Economic history of Mexico

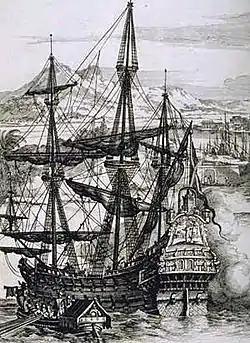
Spanish galleon, the mainstay of transatlantic and transpacific shipping, engraving by Albert Durer

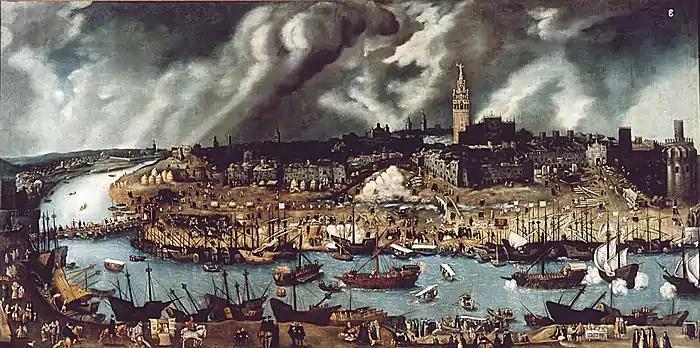
16th c. Seville, Spanish port for the transatlantic trade

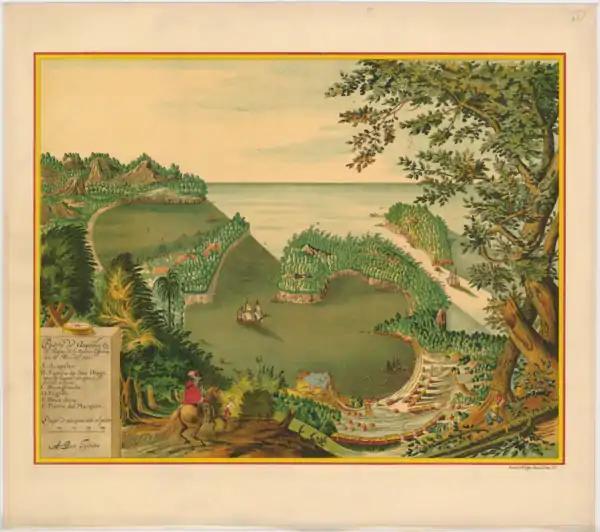
Acapulco in 1628, Mexican terminus of the Manila galleon

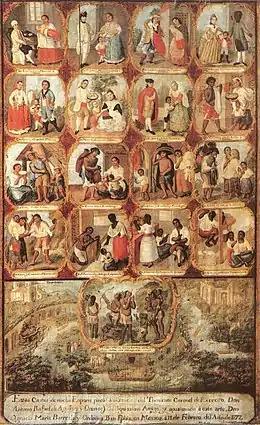
A single-canvas painting showing the casta system in eighteenth-century Mexico. Spaniards were at the top of the system with mixed-race men and women consigned to the bottom ranks, with both engaging in manual labor.

Cities had concentrations of crown officials, high ecclesiastical officials, merchants, and artisans, with the viceregal capital of Mexico City, having the largest. Mexico City was founded on the ruins of the Aztec capital of Tenochtitlan and has never given up its primacy in Mexico. The history of Mexico City is deeply entwined in the development of the Mexican economy. Two main ports, Veracruz on the Caribbean coast the served the transatlantic trade and Acapulco on the Pacific coast, the terminus for the Asian trade via the Manila Galleon, allowed the crown to regulate trade. In Spain the House of Trade ("Casa de Contratación") in Seville registered and regulated exports and imports as well as issuing licenses for Spaniards emigrating to the New World. Exports were silver and dyestuffs and imported were luxury goods from Europe, while a local economy of high bulk, low value products were produced in Mexico. Artisans and workers of various types provided goods and services to urban dwellers. In Mexico City and other Spanish settlements, the lack of a system of potable water meant that the services of water carriers supplied individual households.